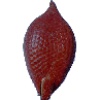
Label: salak